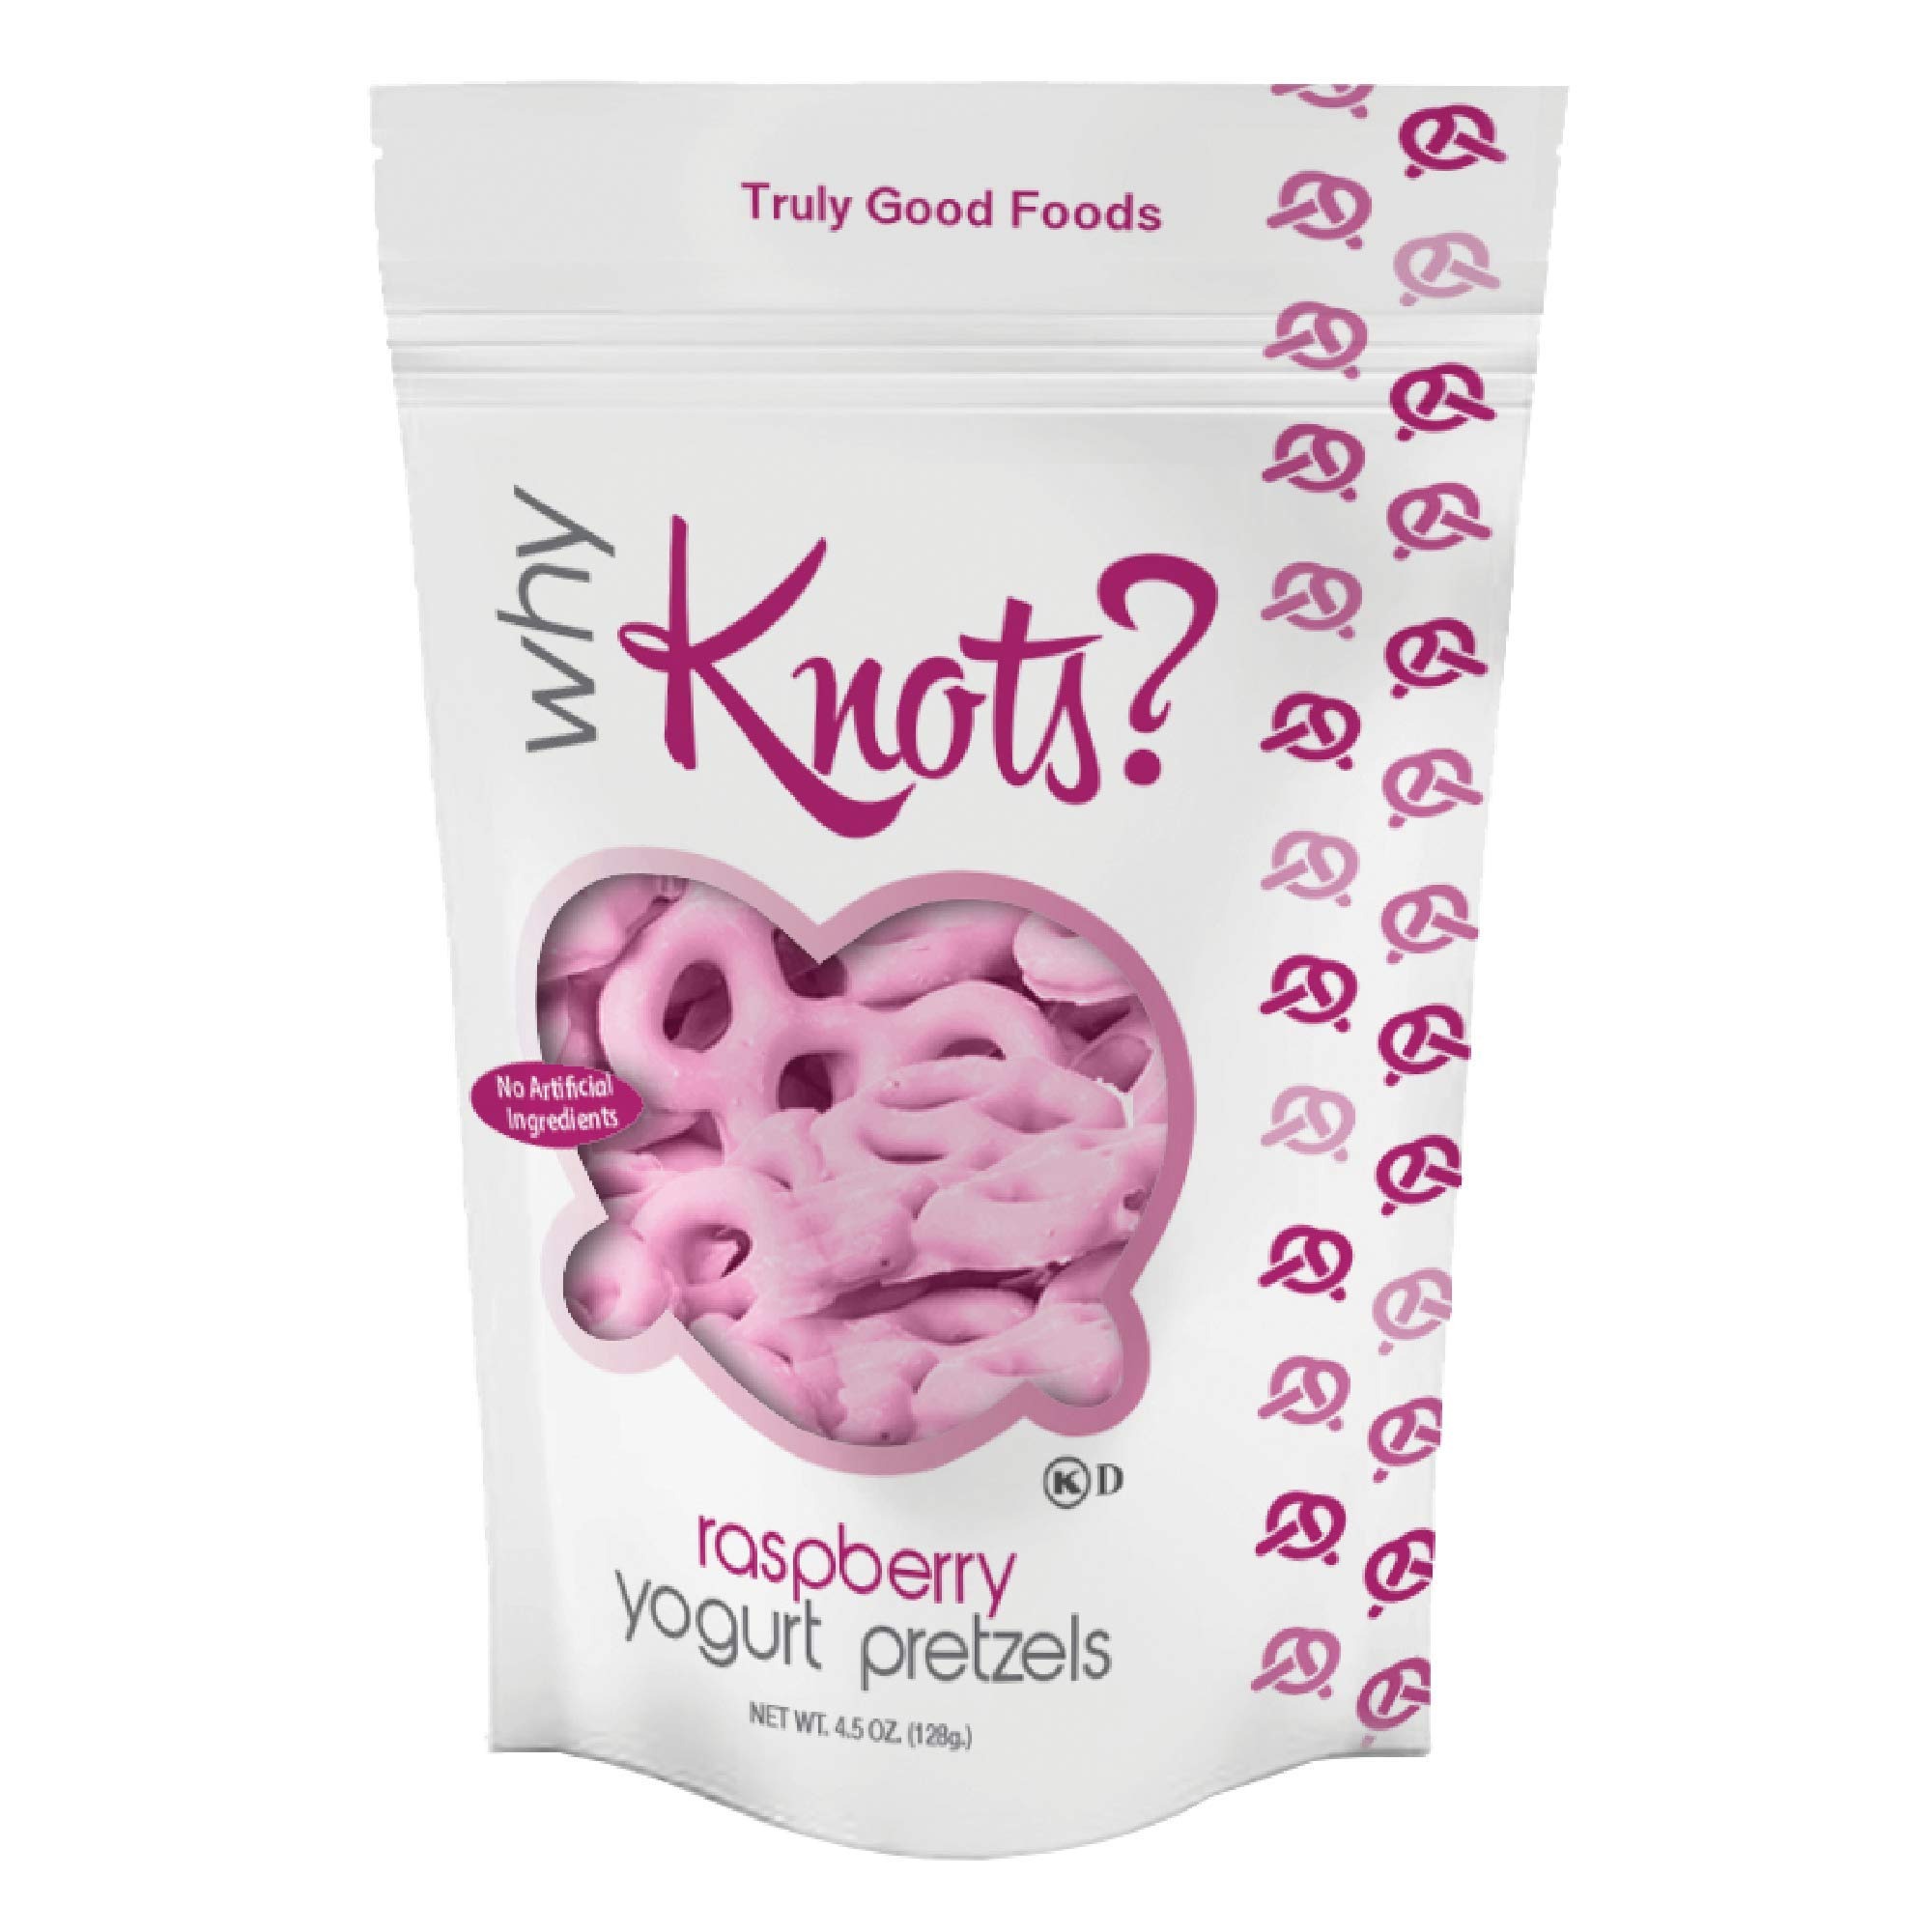
Item Name: Raspberry Yogurt Pretzels Why Knots?, 4.5oz, 12-count
Product Description: Raspberry Yogurt Pretzels taste exactly like a fresh raspberry with an added crunch. Why Knots? fulfill both sweet and salty cravings, making them the ultimate snack with a tangy twist. Available in our standup resealable bags.
Value: 64.0
Unit: Ounce

Price: 45.99